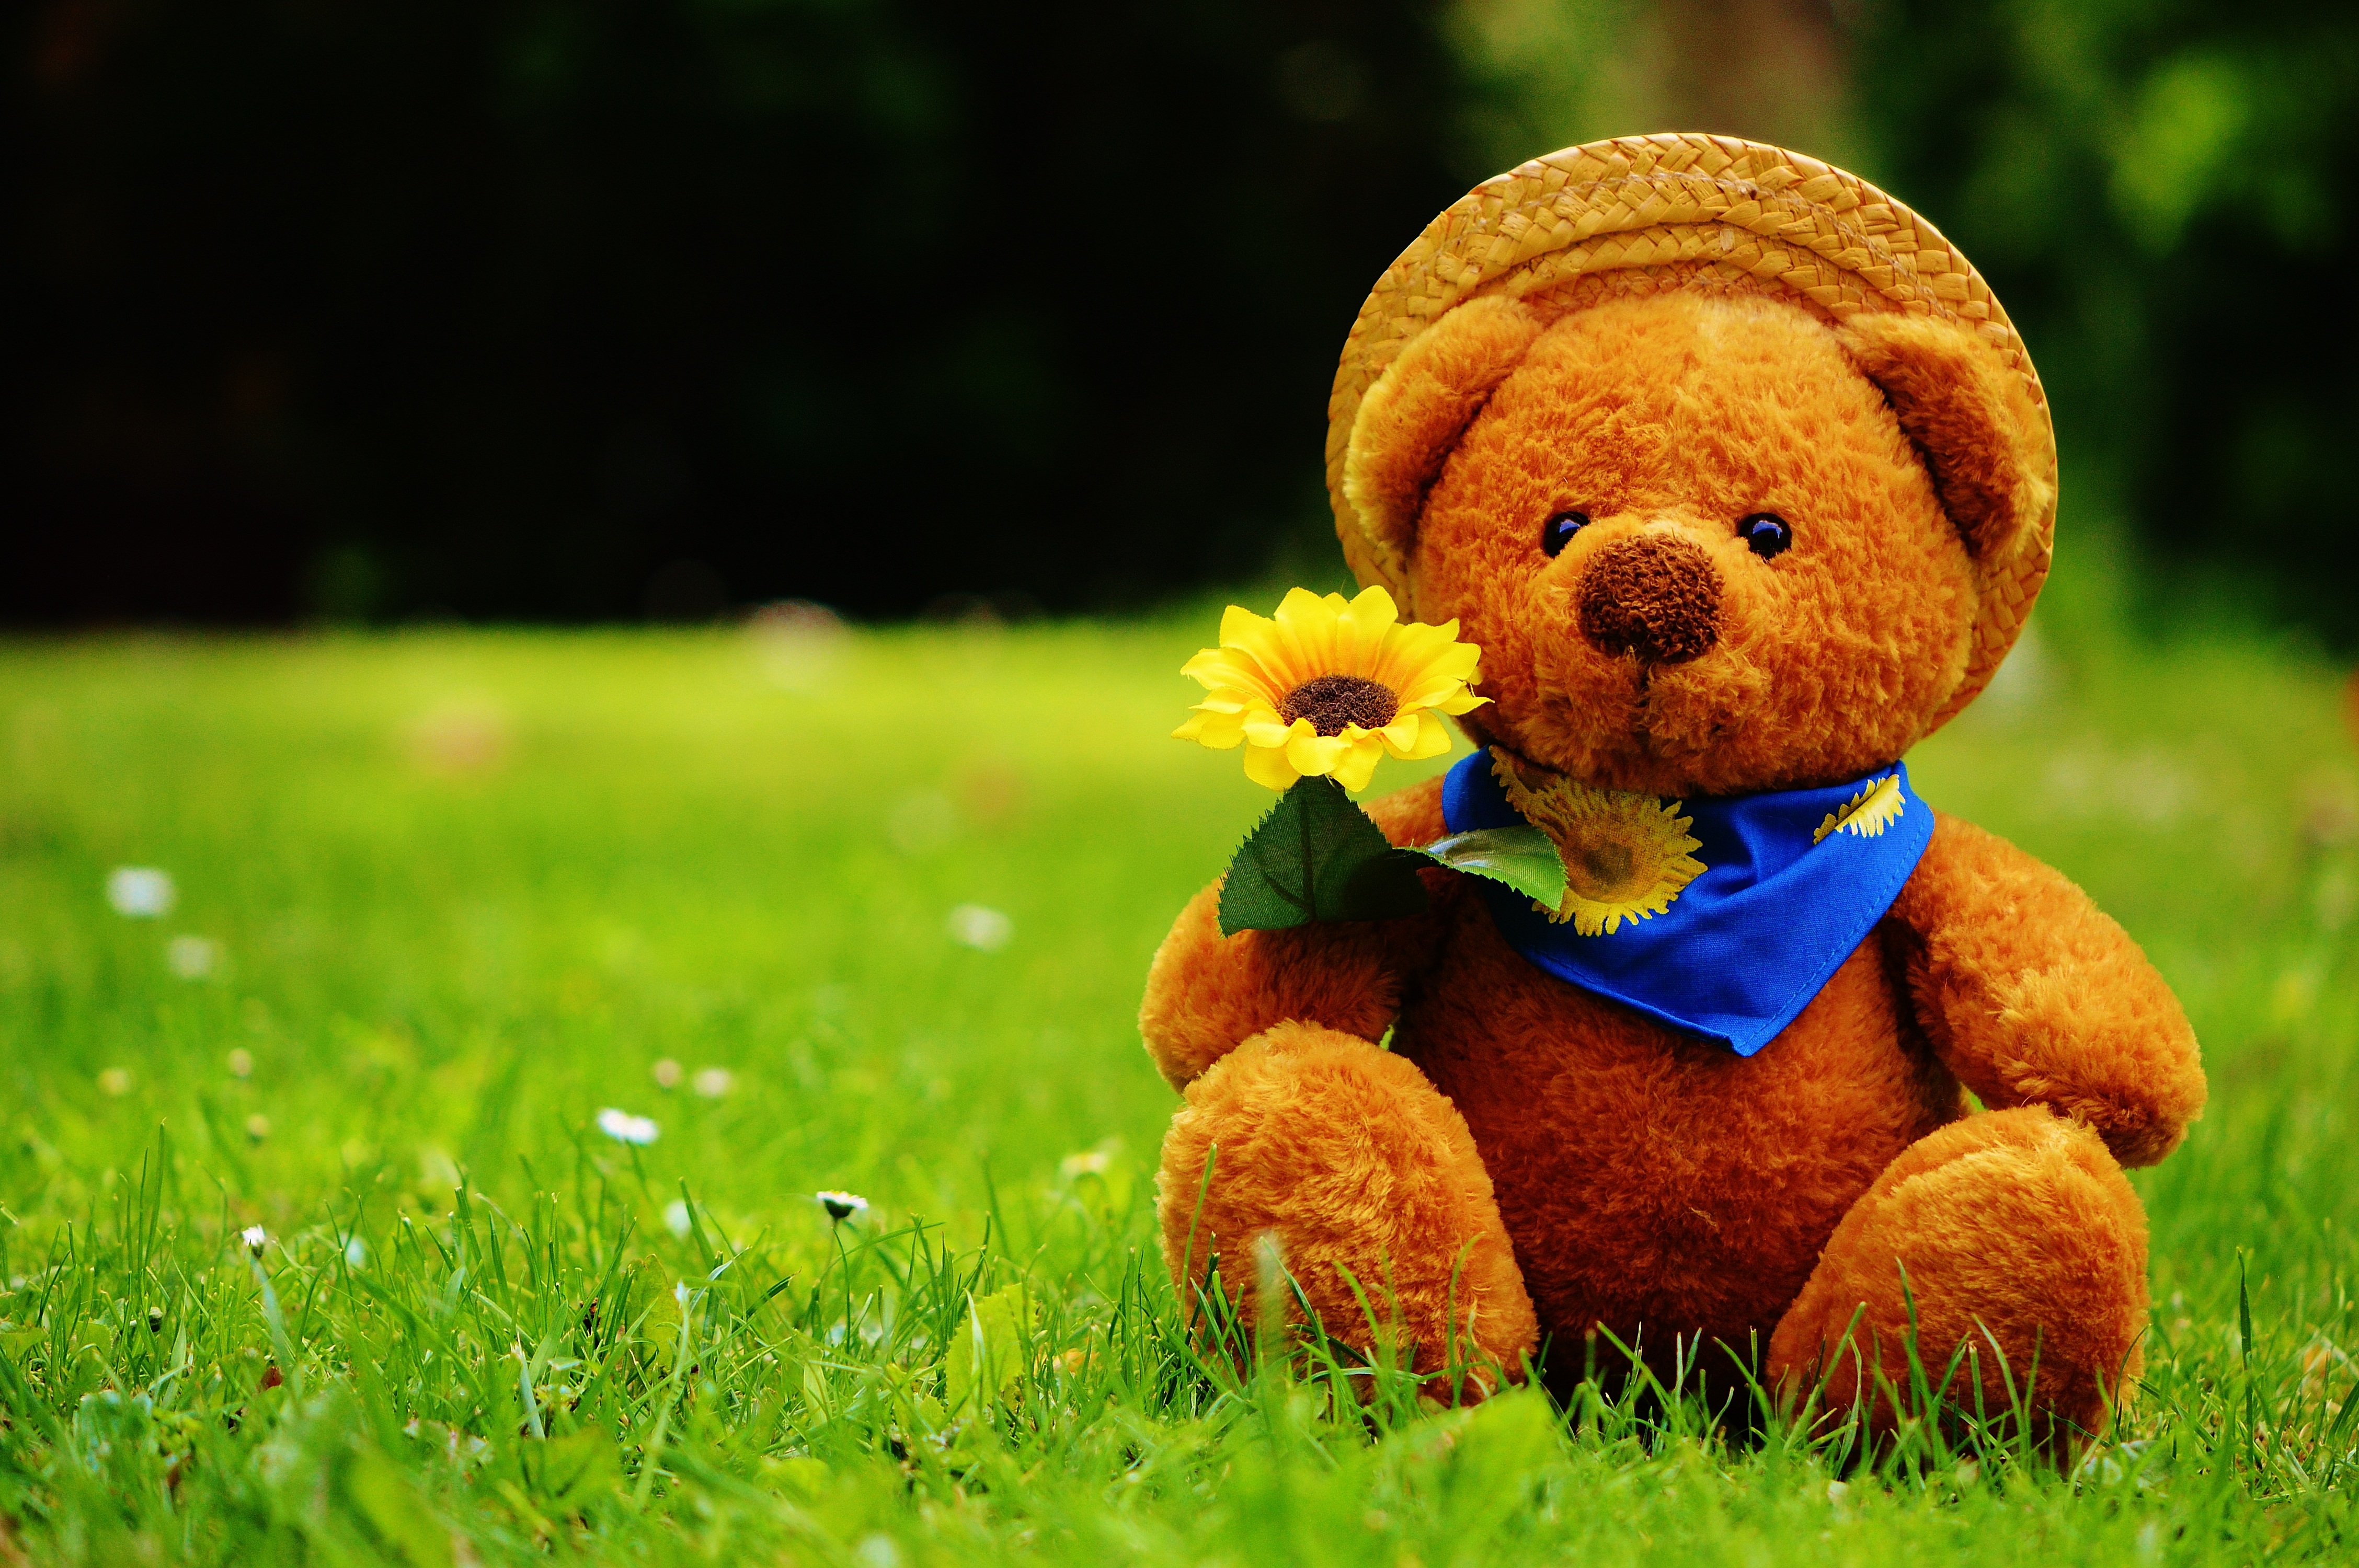
grass, lawn, meadow, play, sweet, flower, animal, cute, bear, green, autumn, child, toy, teddy bear, children, toys, bears, funny, plush, stuffed animal, teddy, soft toy, purry, stuffed toy